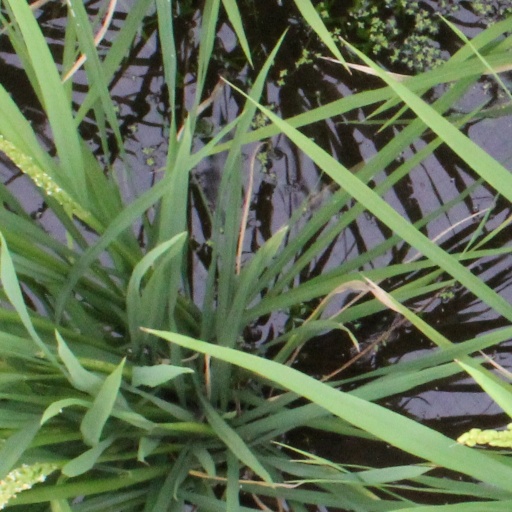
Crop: rice